Diana Gabaldon

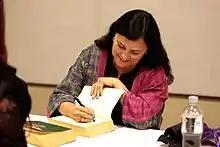
Gabaldon signing books at the 2017 Phoenix Comicon

In 1988, Gabaldon decided to write a novel for "practice, just to learn how", and with no intention to show it to anyone. As a research professor, she decided that a historical novel would be easiest to research and write, but she had no background in history and initially no particular time period in mind. Gabaldon happened to see a rerun episode of the "Doctor Who" science fiction TV series titled "The War Games". One of the Doctor's companions was a Scot from around 1745, a young man about 17 years old named Jamie McCrimmon, who provided the initial inspiration for her main male character, James Fraser, and for her novel's mid-18th century Scotland setting. Gabaldon decided to have "an Englishwoman to play off all these kilted Scotsmen", but her female character "took over the story and began telling it herself, making smart-ass modern remarks about everything."